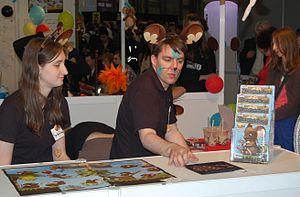
Transformice est un jeu vidéo indépendant multijoueur en ligne, reposant sur la technique Flash d'Adobe et intégrant le moteur physique Box2D. Il peut être joué dans un navigateur sur le site, par l’intermédiaire d’une application indépendante, et depuis peu, sur la plateforme Steam.